Pectoral (Ancient Egypt)

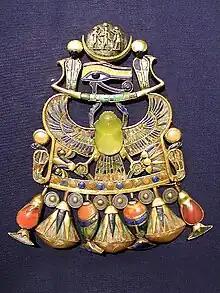
Amulet pendant from the tomb of Tutankhamun, with "wadjet"

The basic definition of a brooch is as a wide piece of jewellery. Therefore, one form of the 'pectoral' word listings uses the word for "breadth, broad", "to be wide or spacious", the Egyptian word "usekh". (Cf. Usekh collar.)